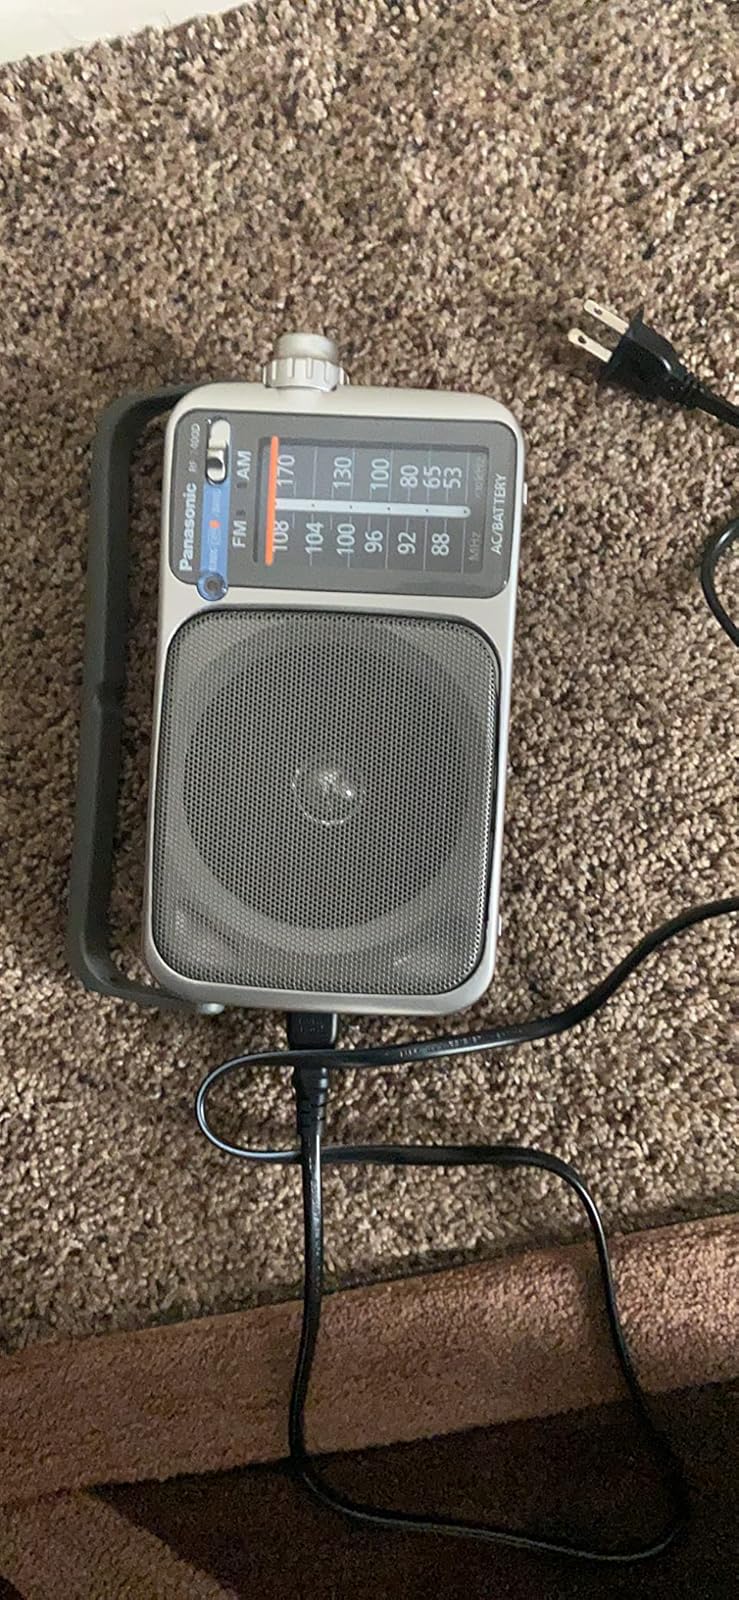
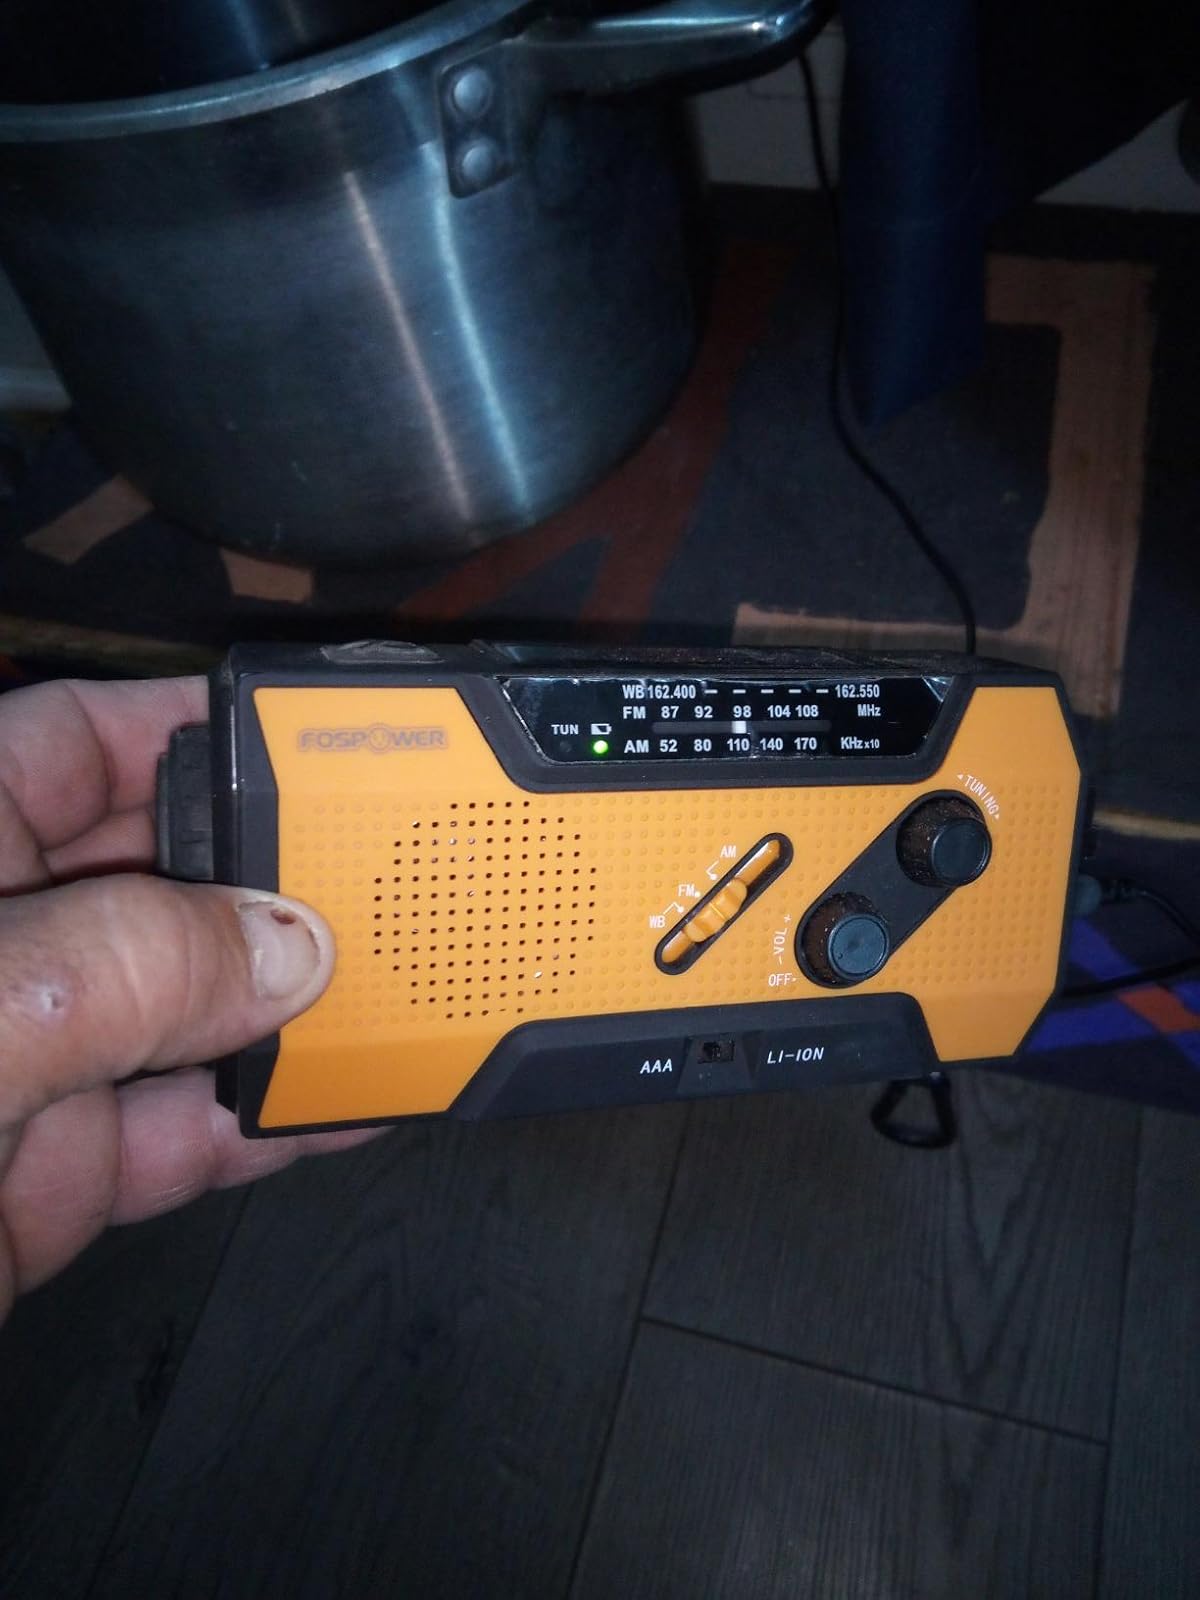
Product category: radio
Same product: no